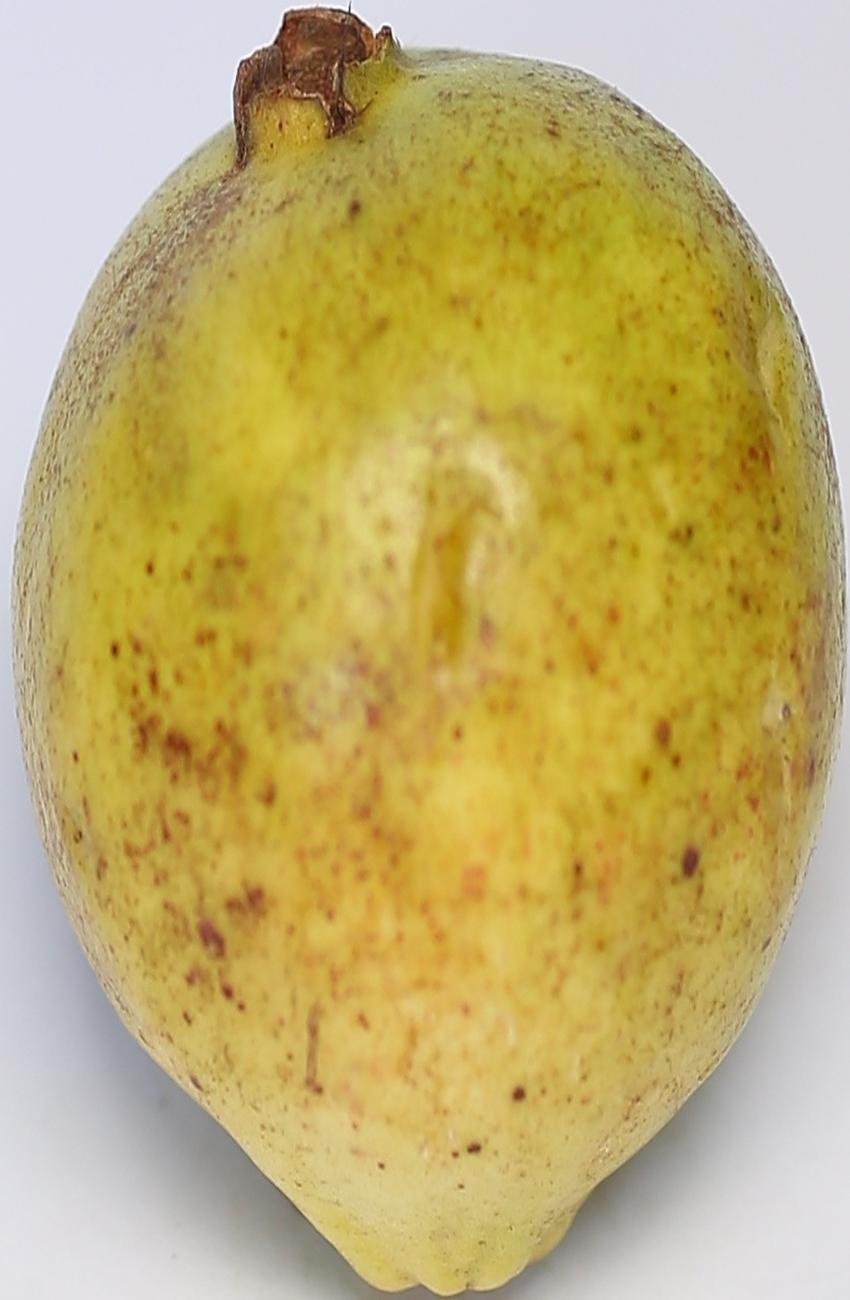
Maturity: mature-green
Variety: riyali